Toyota Mirai

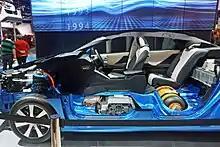
Mirai cutaway showing the power control unit and the electric traction motor in the front, the fuel cell stack and hydrogen storage tank in the middle, and the nickel–metal hydride rechargeable battery above in the rear.

The Mirai uses the Toyota Fuel Cell System (TFCS), which features both fuel cell technology and hybrid technology, and includes proprietary Toyota-developed components including the fuel cell (FC) stack, FC boost converter, and high-pressure hydrogen tanks. The TFCS is more energy-efficient than internal combustion engines and emits no at the point of operation or substances of concern (SOCs) when driven. The system accelerates Mirai from 0 to 97 km/h (0 to 60 mph) in 9.0 seconds and delivers a passing time of 3 seconds from . The Mirai refueling takes between 3 and 5 minutes, and Toyota expected a total range of on a full tank. The Mirai has a button labeled that opens a gate at the rear, dumping the water vapor that forms from the hydrogen-oxygen reaction in the fuel cell. The exhaust or water volume is 240 mL per 4 km running.